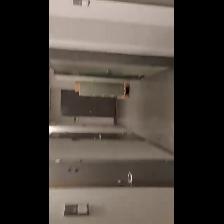
Label: NonHuman